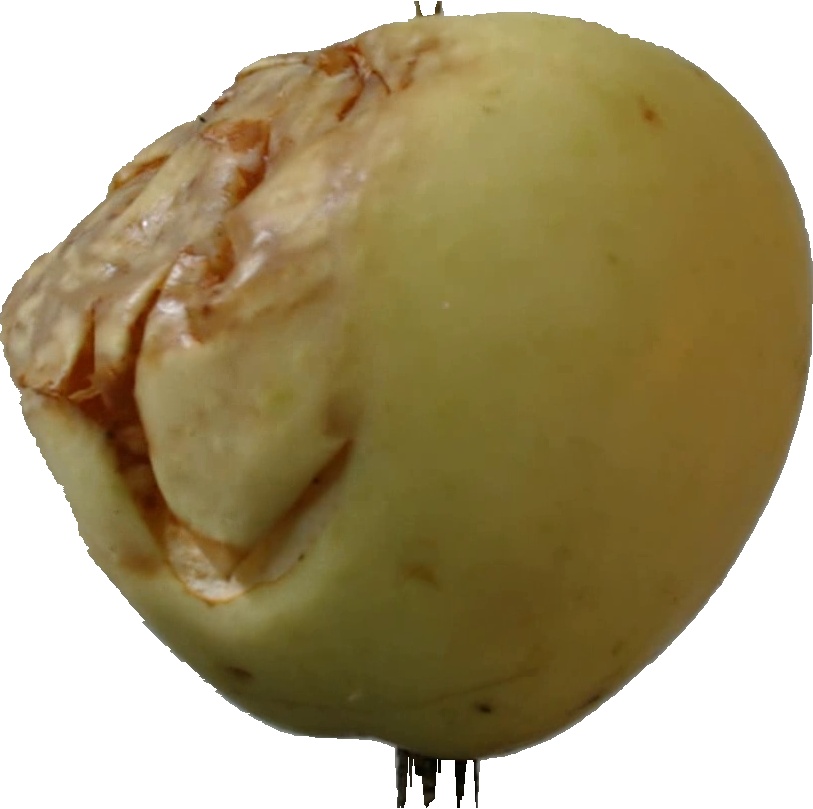
Label: apple_hit_1